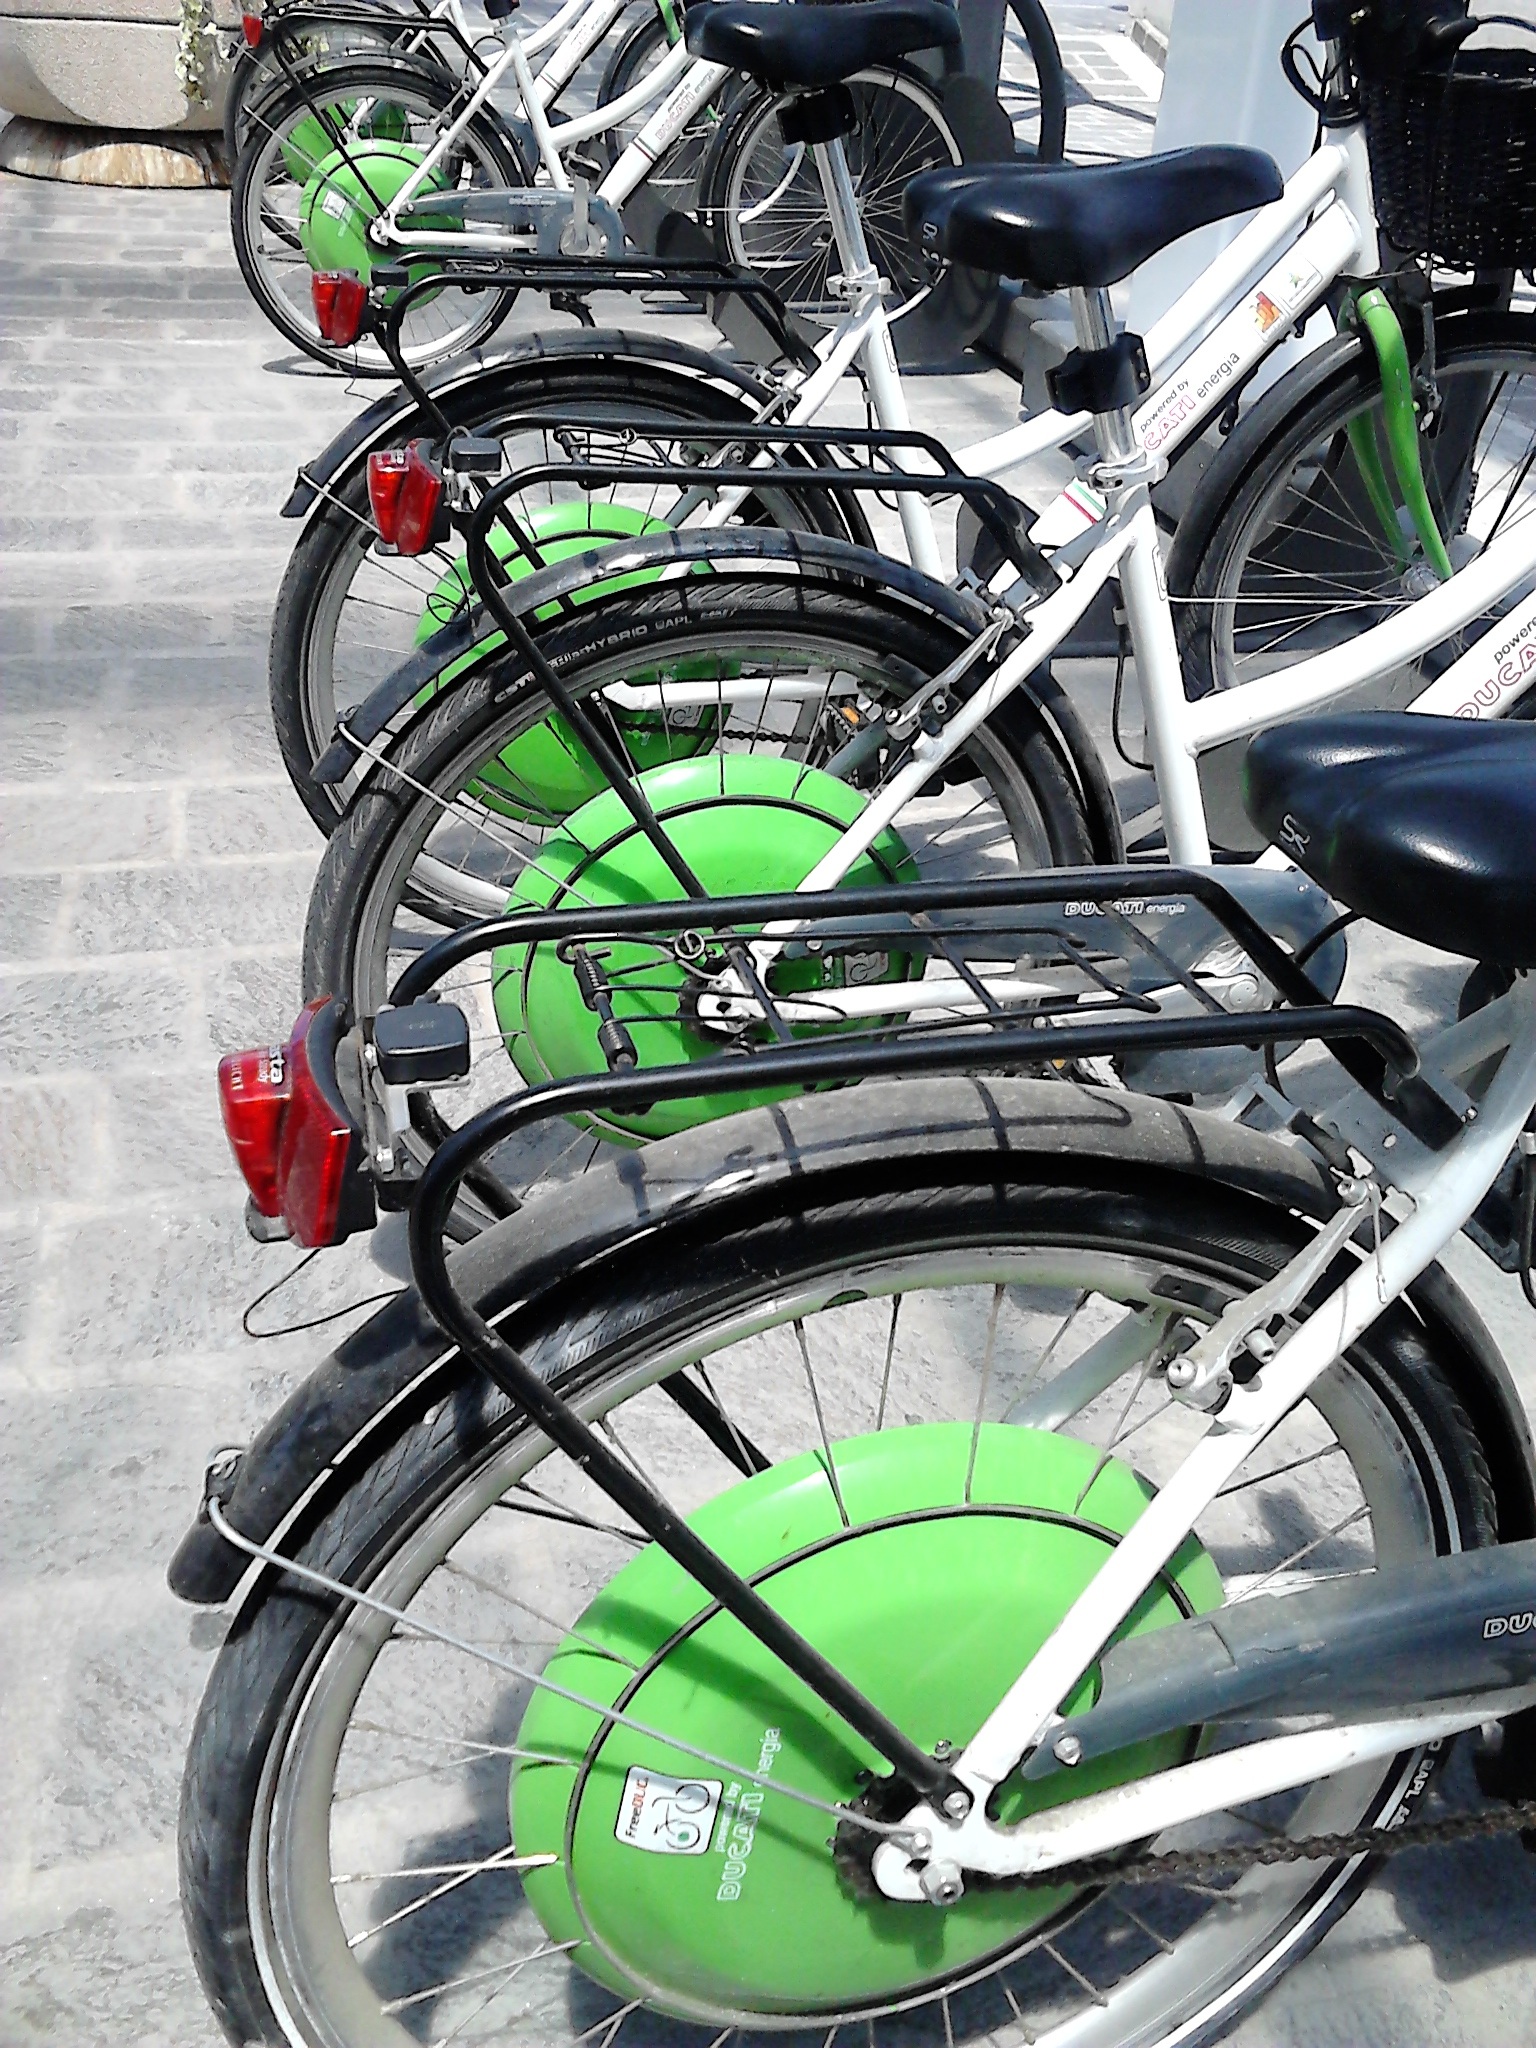
wheel, bicycle, environment, vehicle, motorcycle, sports equipment, wheels, land vehicle, road bicycle, racing bicycle, electric bicycles